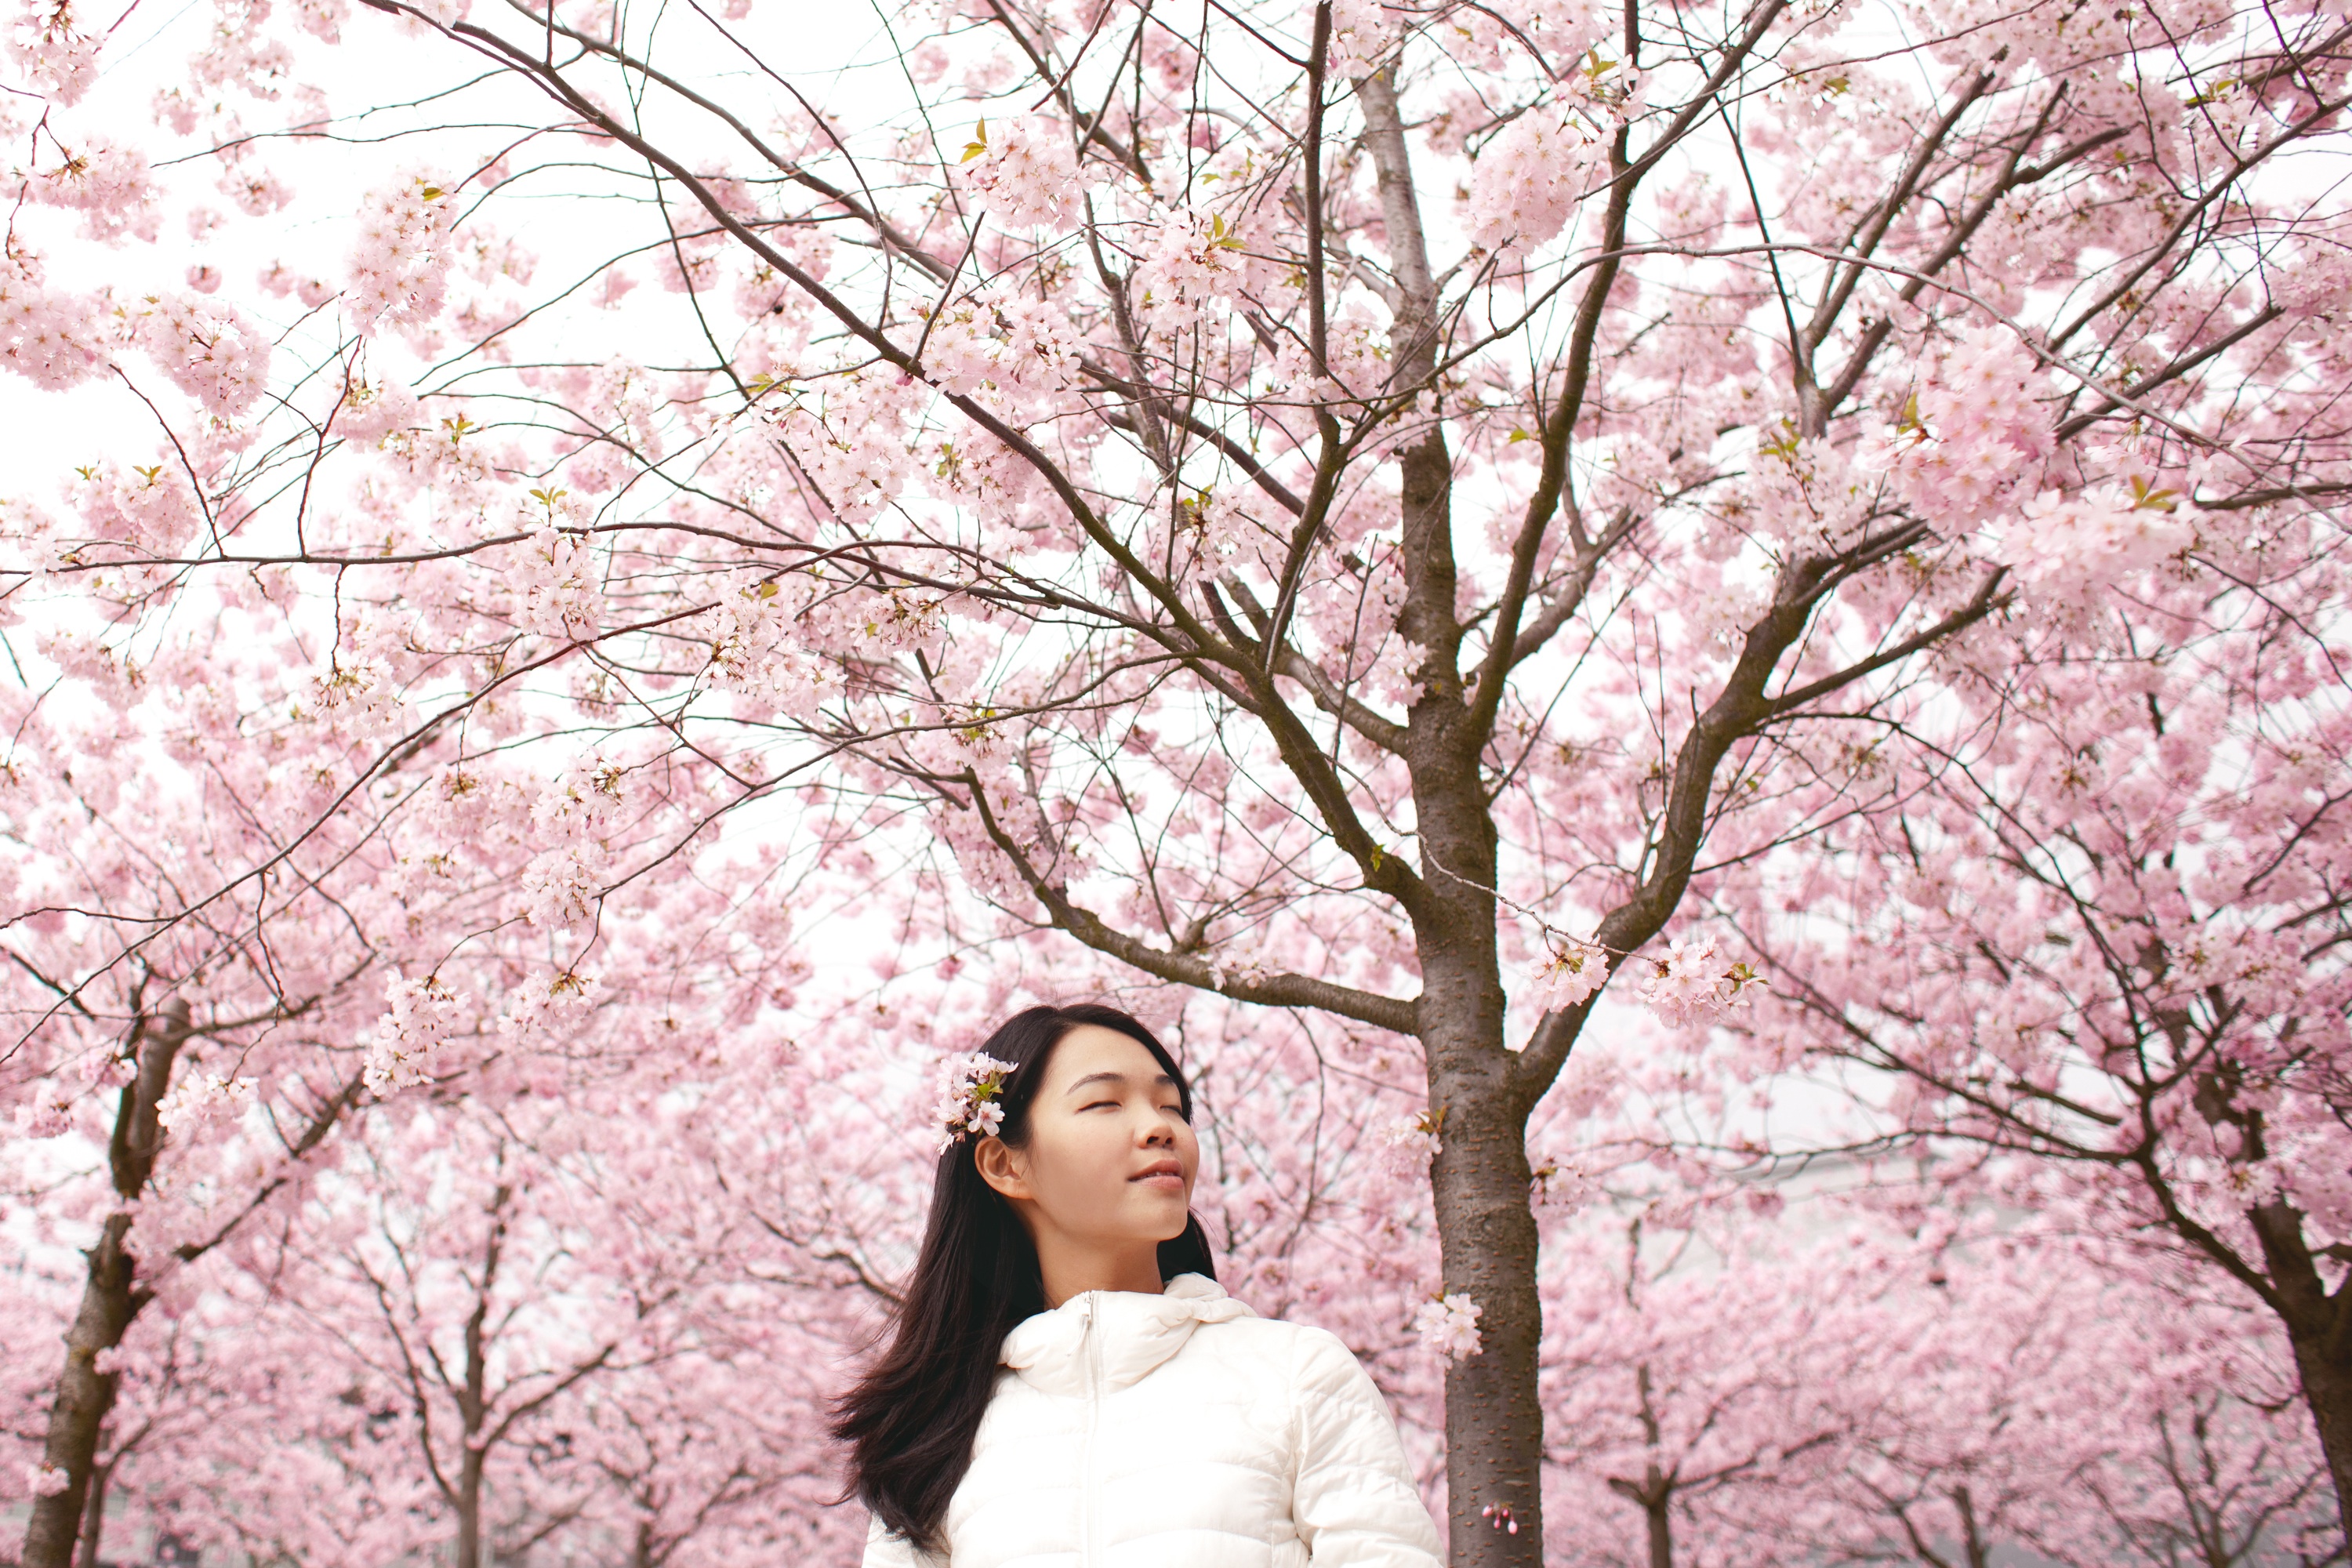
branch, blossom, plant, woman, flower, female, spring, lady, pink, cherry blossom, flowering plant